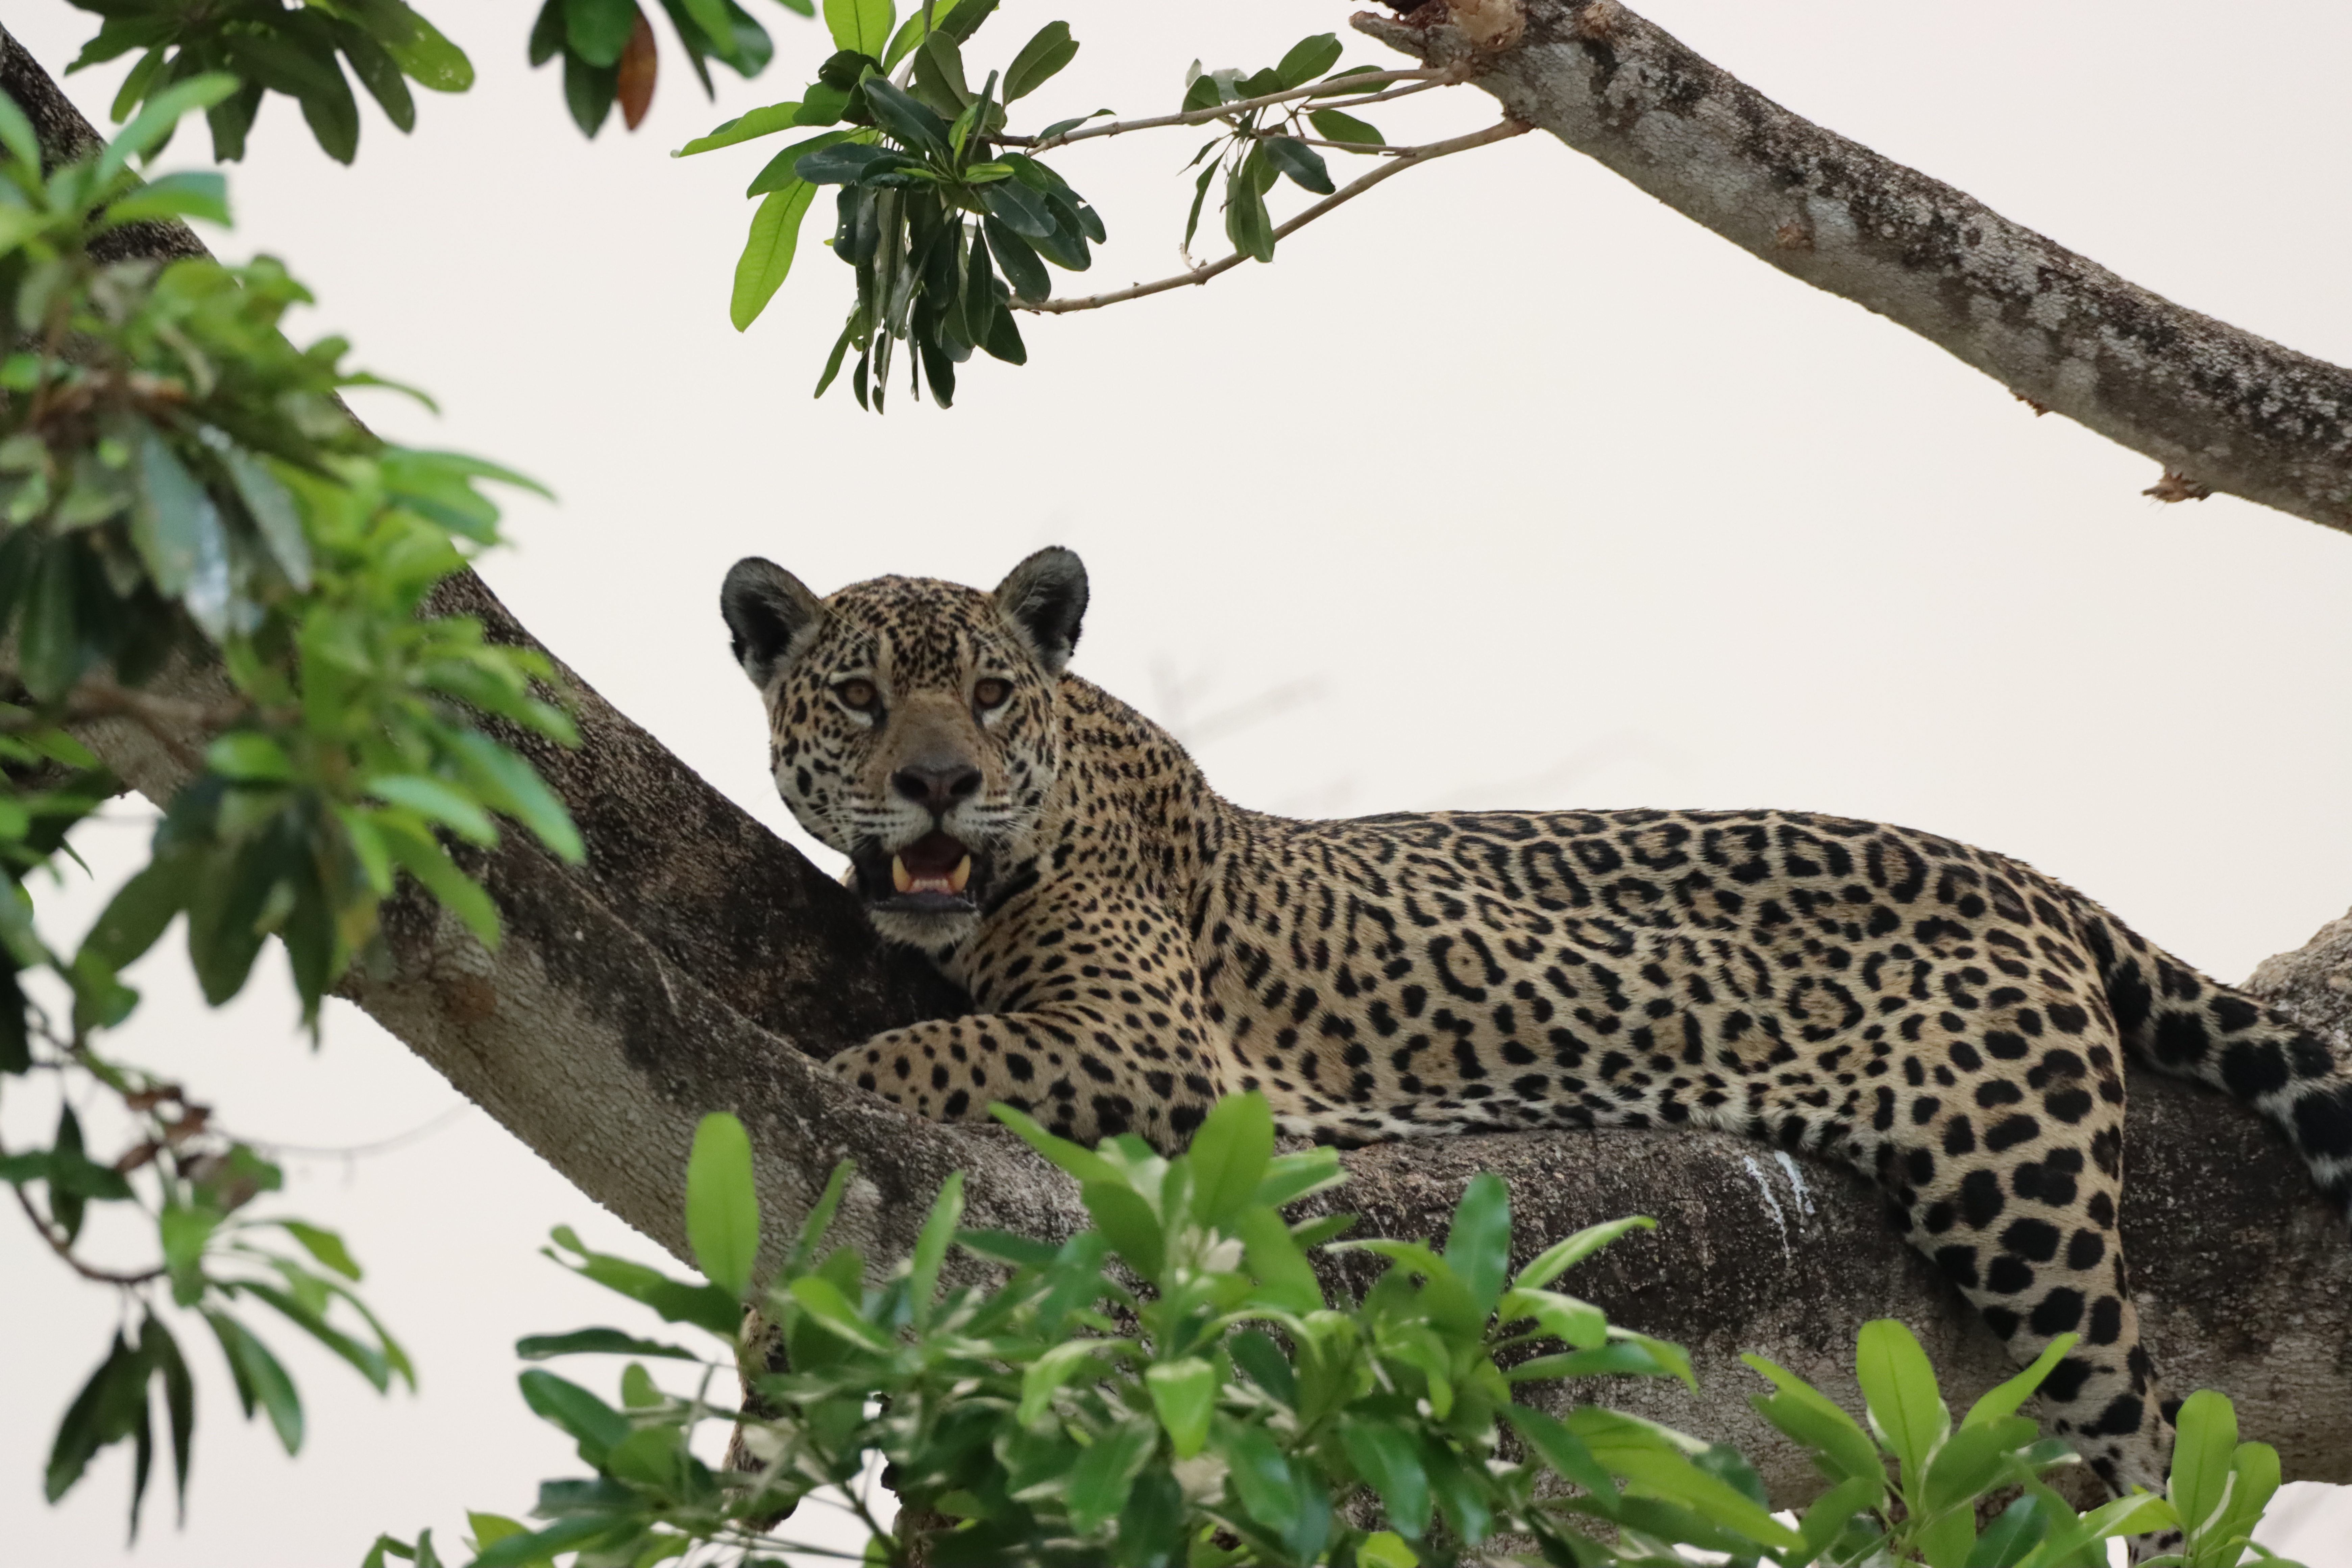
Jaguar: Medrosa